McClellan Heights Historic District

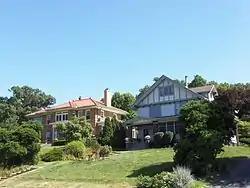
Houses on River Street that overlook Lindsay Park

The McClellan Heights Historic District is a historic district in Davenport, Iowa, United States. It was listed on the National Register of Historic Places in 1984, at which time it included 354 buildings deemed to contribute to the historic character of the area.